Little John's Well

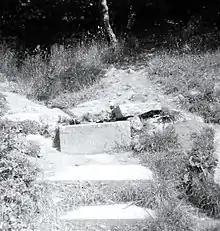
Little John's Well (1967)

Little John's Well is a water well situated near to the A638 at Hampole, in the Metropolitan Borough of Doncaster, in what was known as Barnsdale Forest.